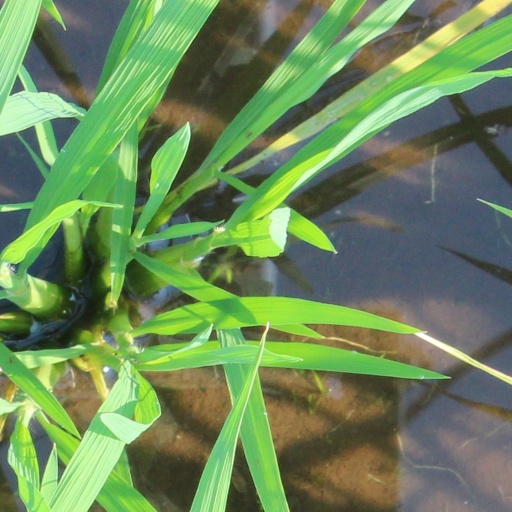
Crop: rice